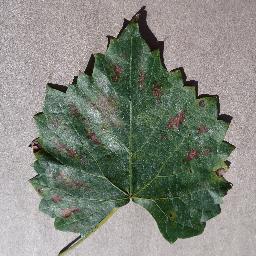
Label: Grape___Esca_(Black_Measles)